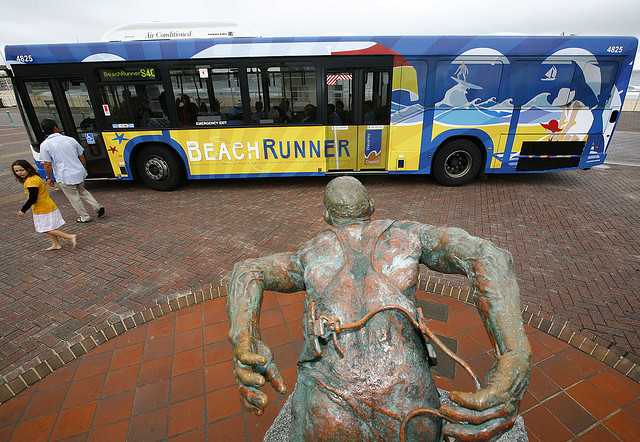
A statue of a man facing towards a bus.

A bus parked in front of a metal statue.

A statue of a man is in a brick plaza, with a bus in the background.

A view from the back of a statue looking onto a city bus.

A bus is stopped in front of a graphic statue